March Engineering

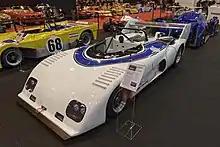
March 74S Group 5

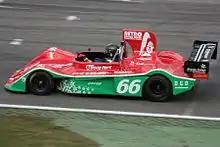
March 75S Group 5

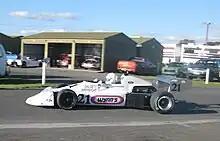
March 77B Formula Atlantic

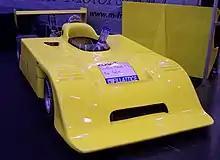
March F2 Can-Am

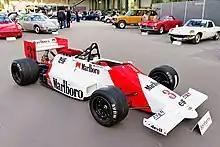
March 85B Formula 3000

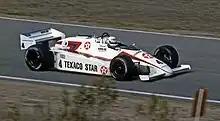
March 83C CART IndyCar

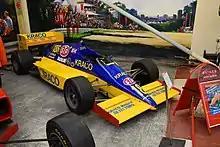
March 86C CART IndyCar

March's cars generally followed a simple designation scheme in which the first two digits correspond to the year (69–91), and the third digit or letter corresponds to the formula. Some peculiarities emerged, which are documented below. There were some minor exceptions to these rules, for example xx5 designated both some very early Formula B/Atlantic cars, some early F5000s and some early 2-litre sports cars.